Material Girls

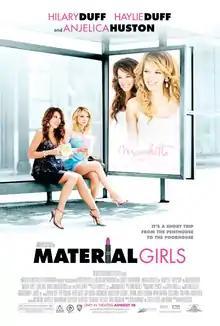
Theatrical release poster

Material Girls is a 2006 American teen comedy film directed by Martha Coolidge, loosely based on Jane Austen's 1811 novel "Sense and Sensibility", updating the setting to modern Los Angeles. Starring Hilary Duff and Haylie Duff, the film is co-produced by Maverick Films and Rafter H Entertainment. The film grossed $16.9 million and was panned by critics.